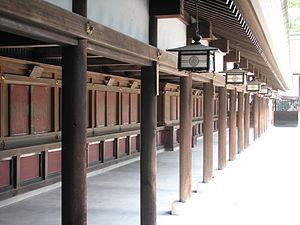
Le Chichibu-jinja est un ancien sanctuaire shinto de la ville de Chichibu, préfecture de Saitama au Japon. Le sanctuaire est dédié à Yagokoro-omoikane-no-mikoto, Chichibuhiko-no-mikoto et Ame-no-minaka-nushi-no-kami et le prince Yasuhito Chichibu y est vénéré.